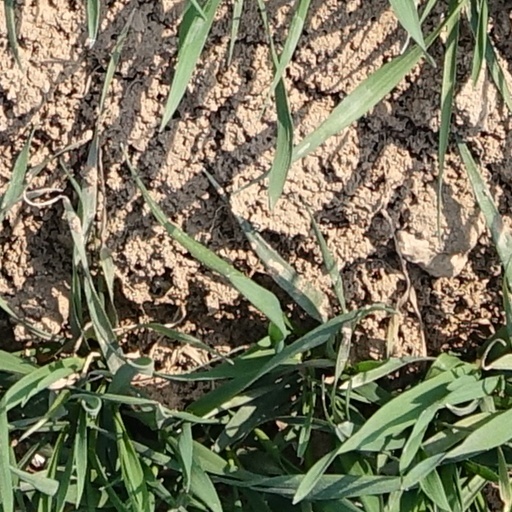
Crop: wheat